George Bingham, 4th Earl of Lucan

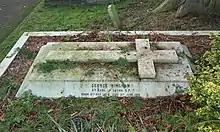
Grave of the 4th Earl of Lucan in All Saints' parish churchyard, Laleham, Middlesex

On 17 November 1859, Lord Bingham married Lady Cecilia Catherine Gordon-Lennox (1838–1910), the youngest daughter of Charles Gordon-Lennox, 5th Duke of Richmond and Lady Caroline Paget (herself the eldest daughter of Henry Paget, 1st Marquess of Anglesey and Lady Caroline Elizabeth Villiers). Together, they had seven children: